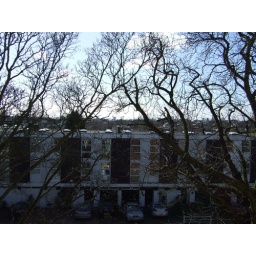
18 View from bedroom window when we moved in